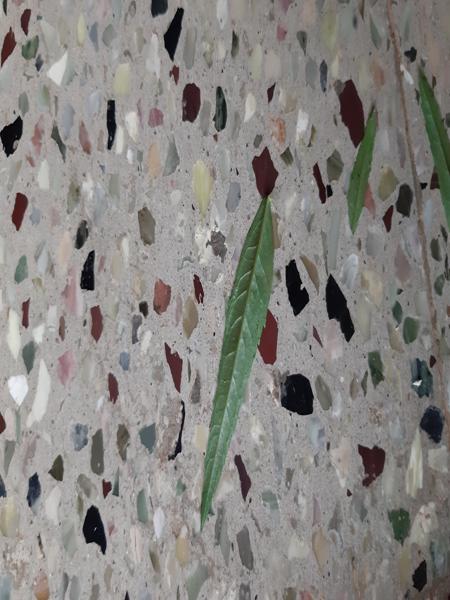
Plant: Marigold